Bel Air, Haiti

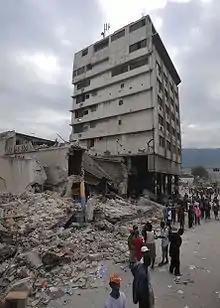
The 2010 earthquake destroyed numerous buildings in Bel Air.

On January 5, 2005, an uprising broke out and was suppressed by hundreds of Brazilian soldiers and special units of the Haitian National Police. Five persons were reported to have been killed. The trouble in the Bel Air area of the city was seen by the authorities as a major threat to the safety of the 2005 elections in Haiti.